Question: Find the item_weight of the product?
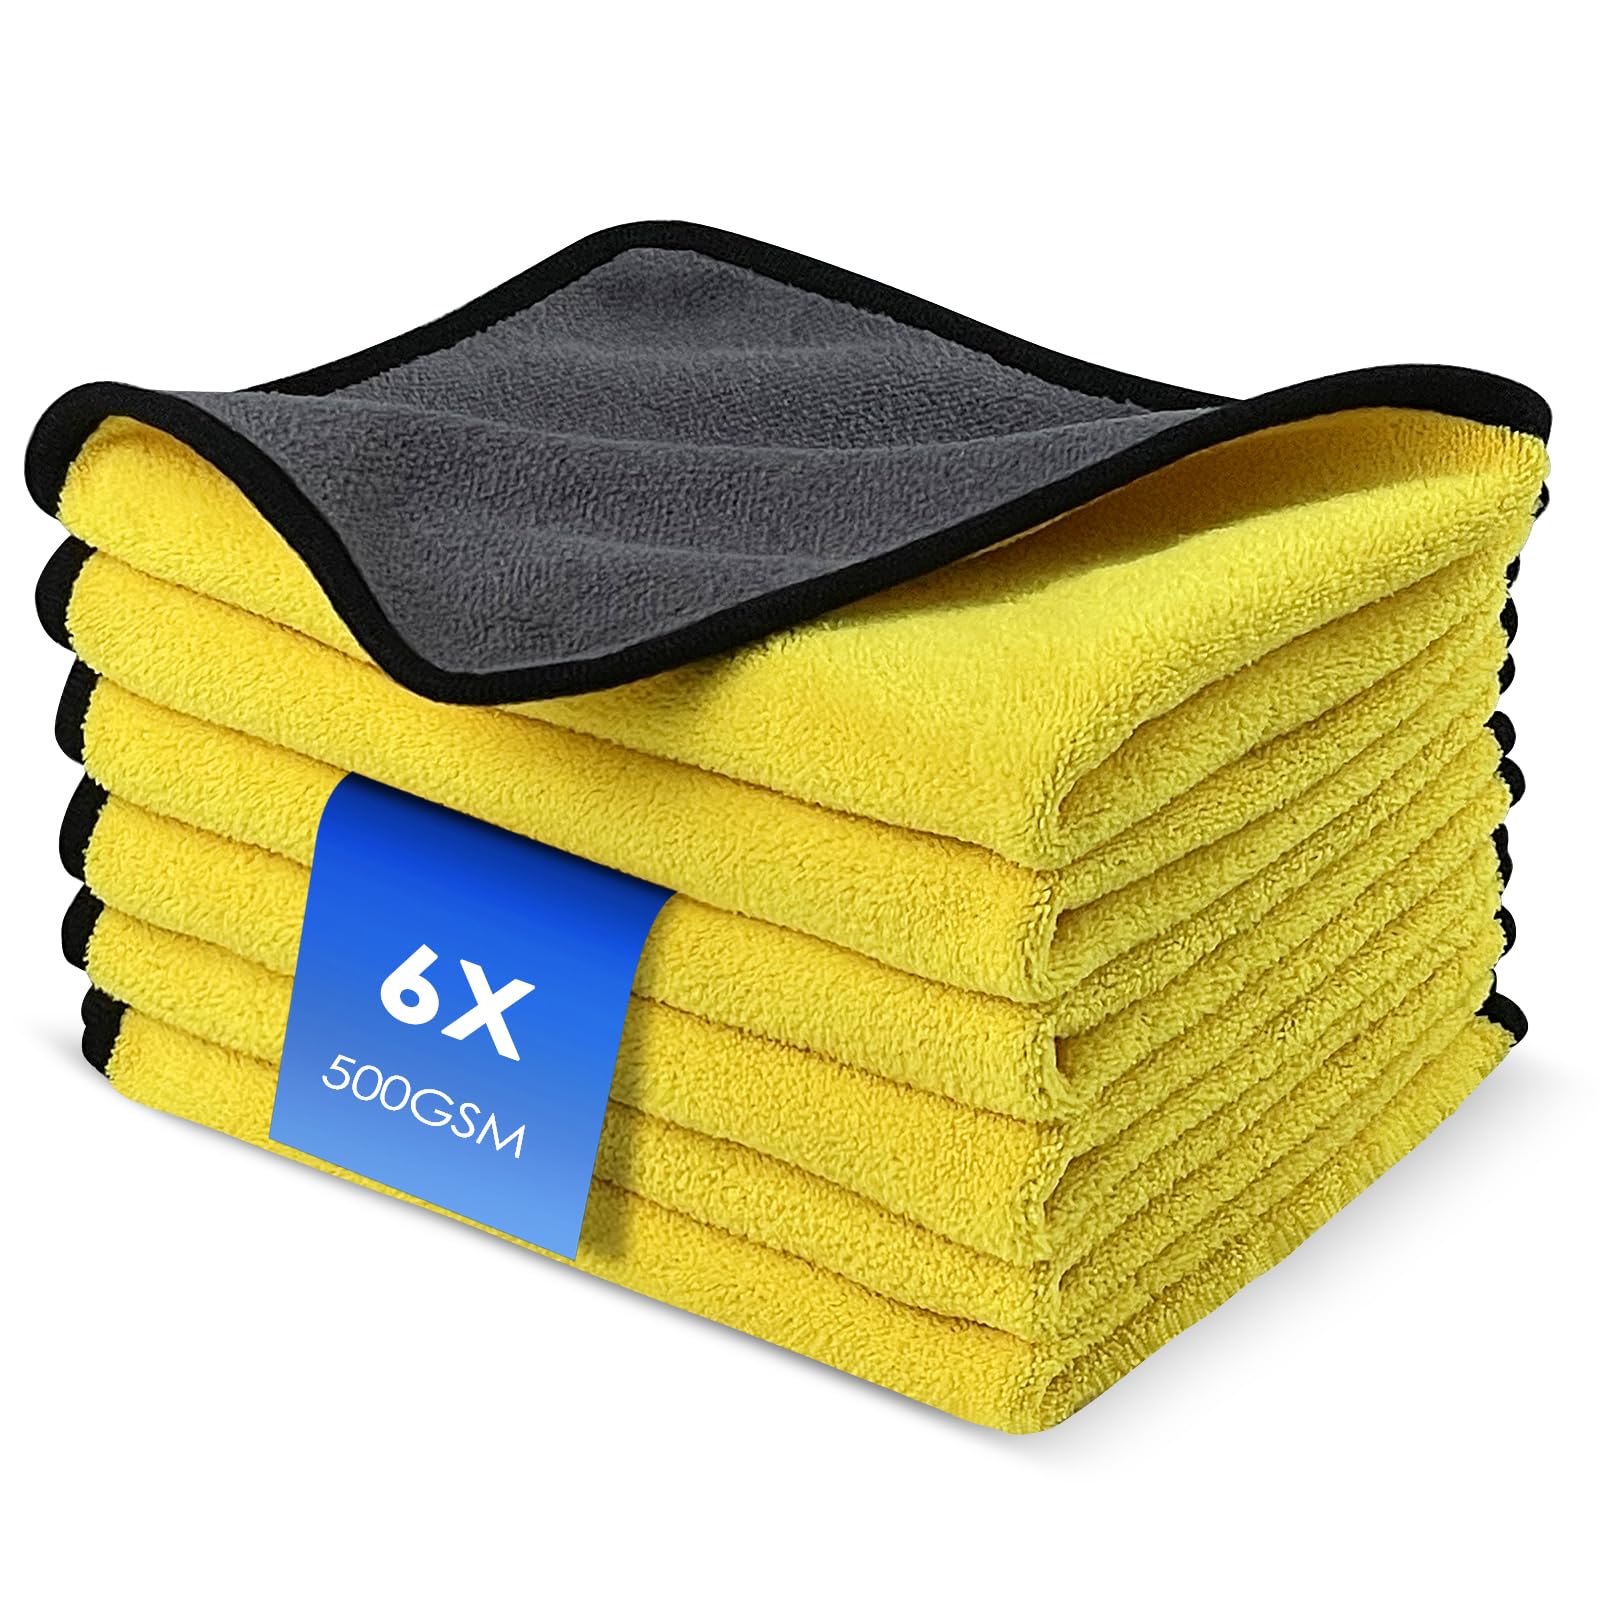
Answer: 500.0 gram